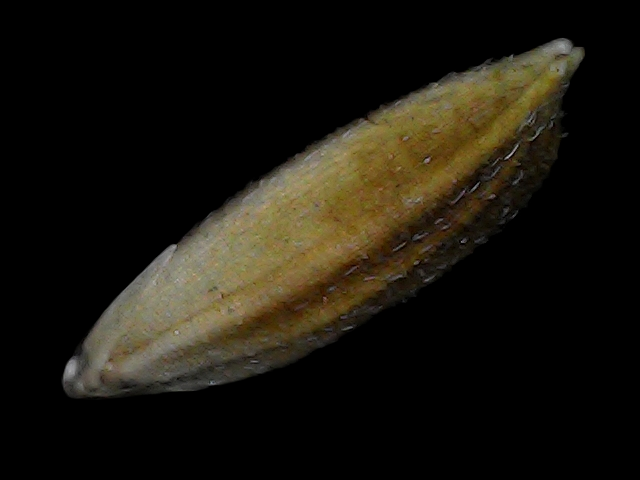
Rice variety: Bd91